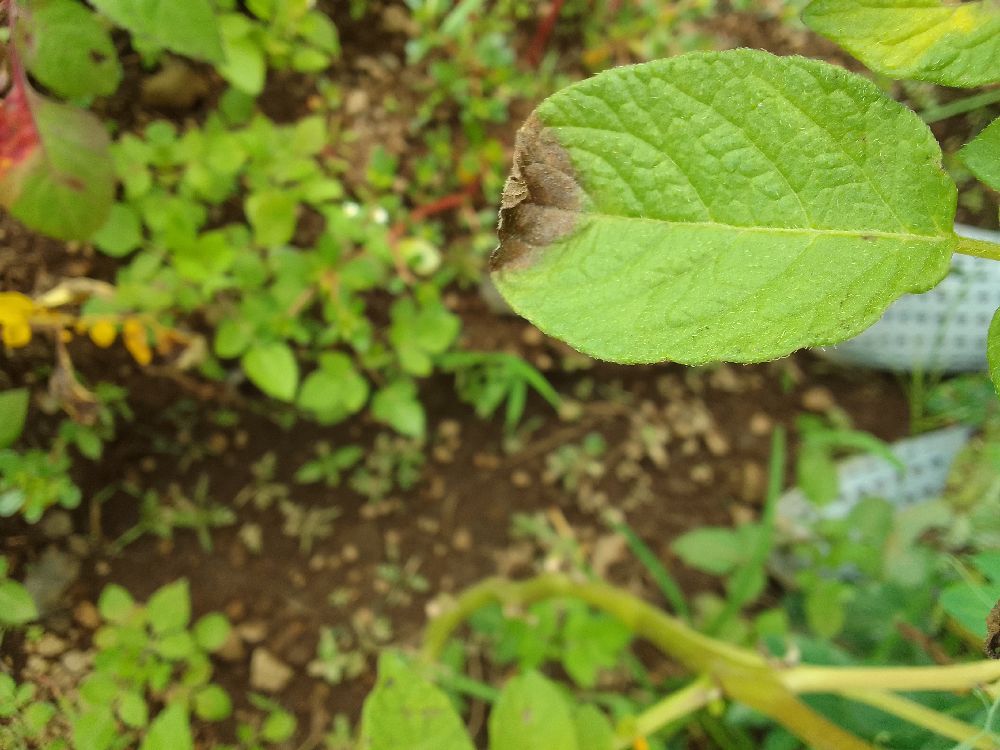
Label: Late blight